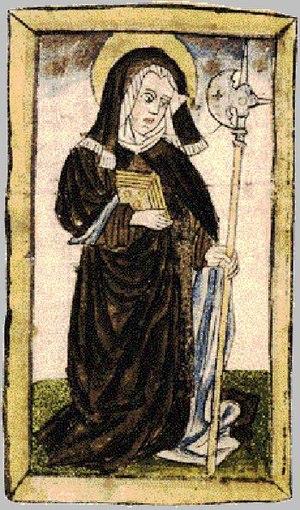
Cette page dresse une liste de personnalités mortes au cours de l'année 926 :